US Senate career of Hillary Clinton

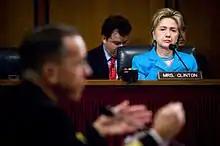
Senator Clinton listens as Chief of Naval Operations Navy Admiral Mike Mullen responds to a question during his July 2007 confirmation hearing in front of the Senate Armed Services Committee.

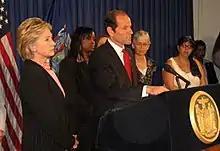
New York Governor Eliot Spitzer and Senator Clinton talk about health care coverage in August 2007.

Clinton opposed the Iraq War troop surge of 2007 and supported a February 2007 non-binding Senate resolution against it, which failed to gain cloture. Her rationale for doing so included reasons both military and domestic political. General Jack Keane, one of the architects of the surge, later related that he tried to convince Clinton of its merits at the time but that she felt it would not succeed and that U.S. casualties would be too high. Keane said that sometime during 2008 she told him, "You were right, this really did work". In 2014, Secretary of Defense Gates related that after Clinton had left the Senate and become Secretary of State, she told President Obama that her opposition to the 2007 Iraq surge had been political, due to her facing a strong challenge from the anti-Iraq War Obama in the upcoming Democratic presidential primary. Gates also quotes Clinton as saying, "The Iraq surge worked". Clinton responded that Gates had misinterpreted her remark regarding the reason for her opposition.